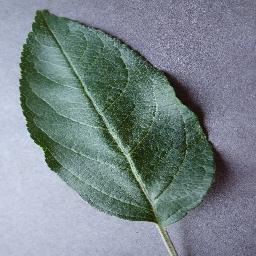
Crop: apple
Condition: healthy